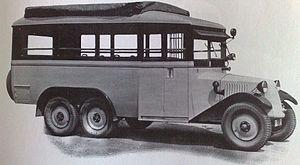
La Tatra 26 est une automobile 6x4 produite par le fabricant tchèque Tatra à la fin des années 1920 et au début des années 1930.